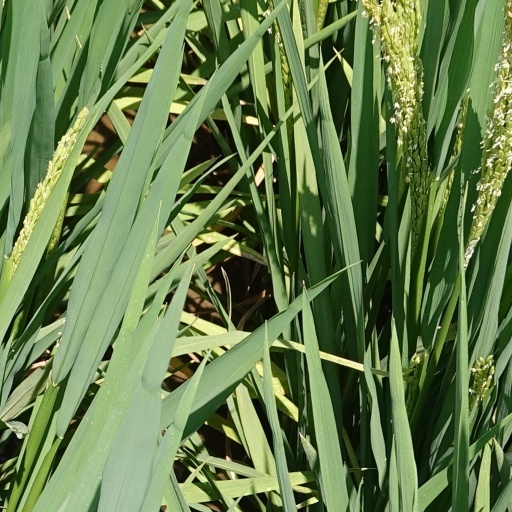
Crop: rice